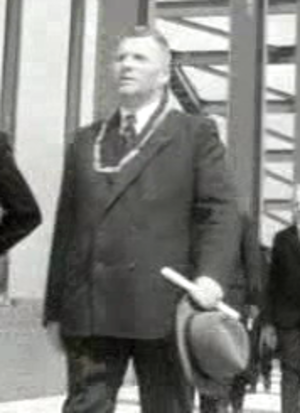
Arnhem est une commune néerlandaise, chef-lieu de la province de Gueldre, dans l'est des Pays-Bas. Arnhem est située sur le Rhin inférieur et compte 150 000 habitants, au 1ᵉʳ janvier 2012, faisant ainsi partie des dix villes les plus peuplées des Pays-Bas.